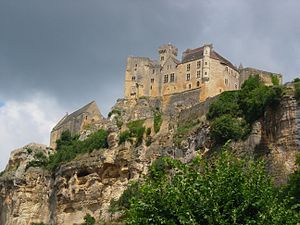
Château de Beynac
Château de Beynac
Château de Beynac er en borg, der ligger i kommunen Beynac-et-Cazenac, i departemntet Dordogne i Nordfrankrig. Borgen er en af de bedst bavered ego mest kendte i regionen.